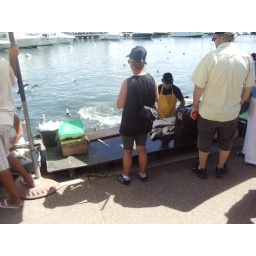
fresh fish at the port, sealions in the water